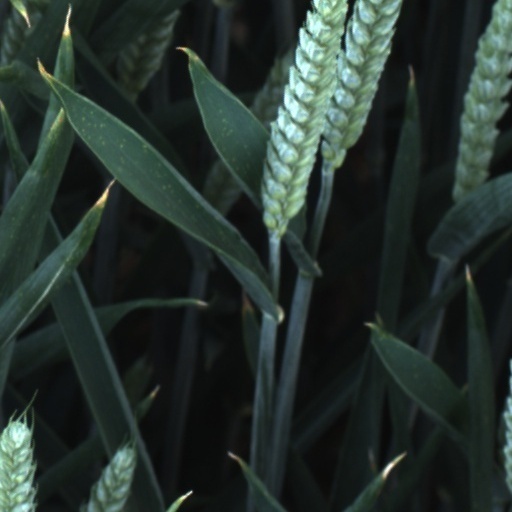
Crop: wheat